Rais

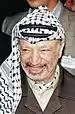
Palestinian leader Yasser Arafat was referred to as the "rais"

', plural ', is an Arabic title meaning 'chief' or 'leader'. It comes from the word for head, . The corresponding word for leadership or chieftaincy is . It is often translated as 'president' in Arabic, and as 'boss' in Persian. Swahili speakers may also use it for president. The Ottoman Turkish form of the title is reis, which denoted a captain (a term with identical etymology, being from Latin , 'head').The term is of pre-Islamic origin. It may function as an honorific "laqab" in a person's name. In the central Arab world, the term originally meant village headman.